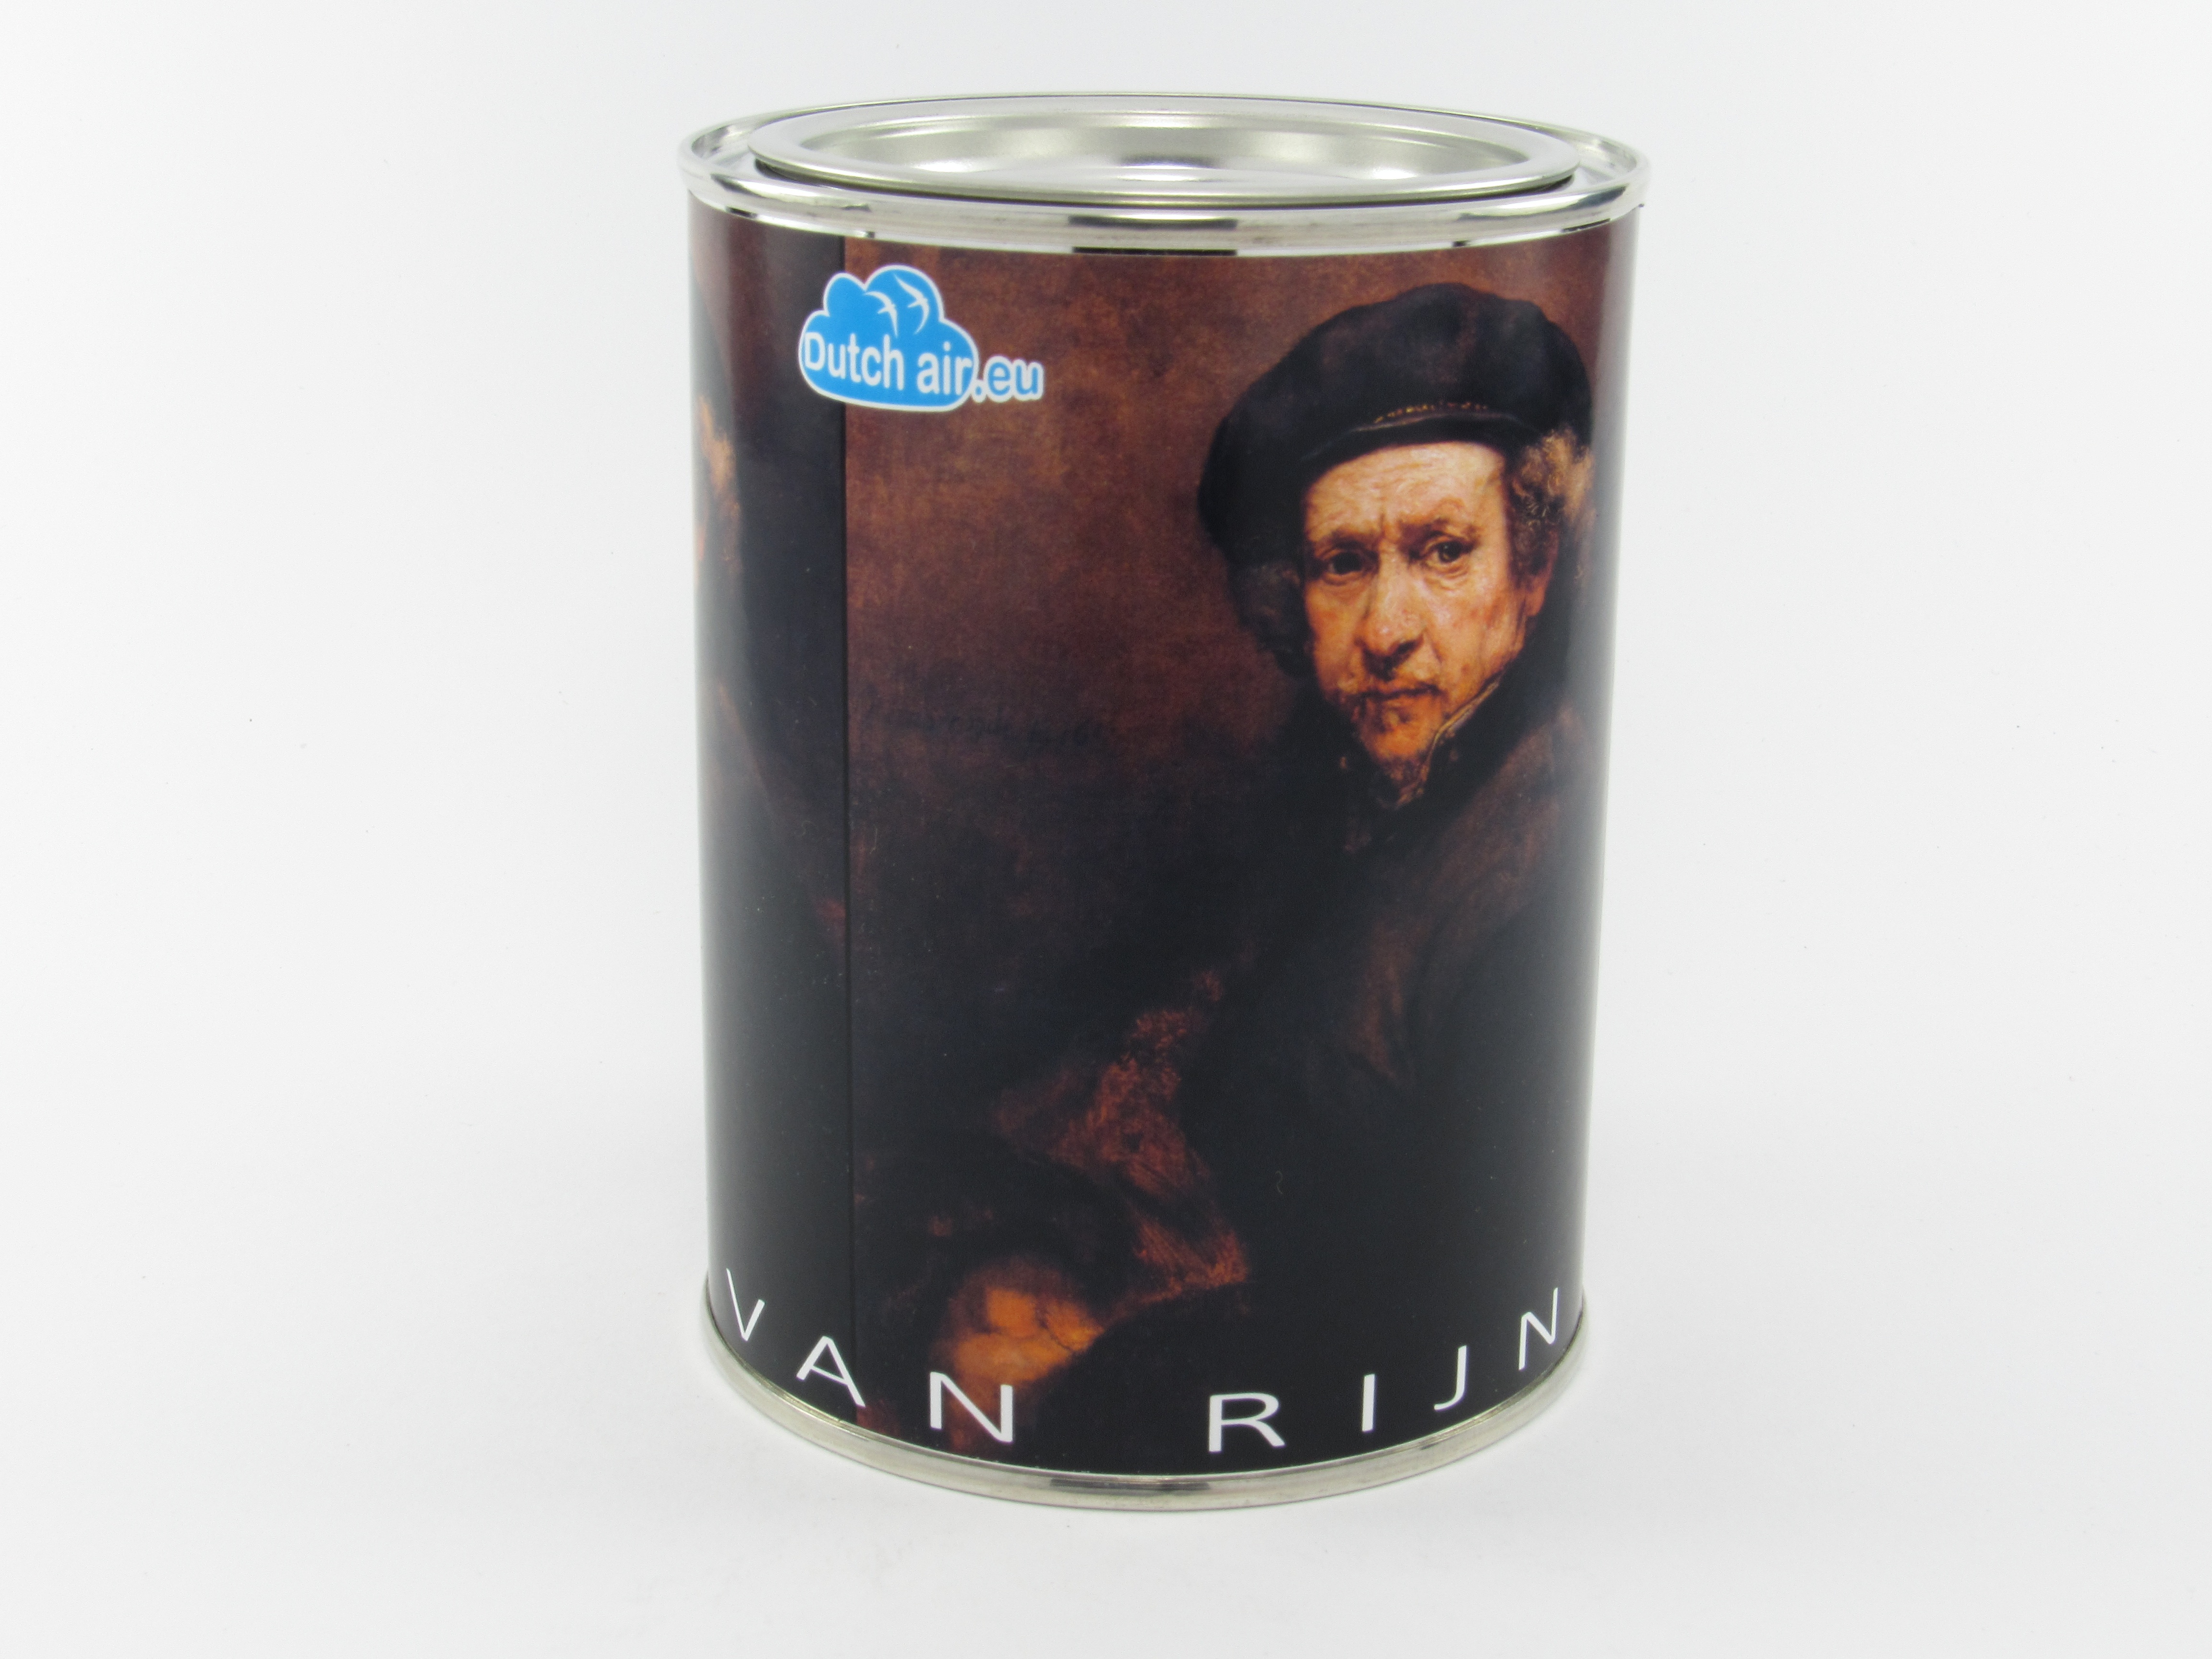
cup, gift, store, metal, bottle, paper, mug, lighting, coffee cup, sheet, amsterdam, silver, container, moustache, rijksmuseum, rembrandt, glance, tin, tin can, nice gift, kado, pint us, pint glass, drinkware